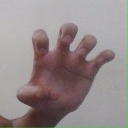
अक्षर: झ